Climate change in Massachusetts

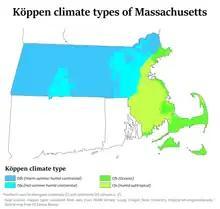
Köppen climate types in Massachusetts

Climate change in Massachusetts affects both urban and rural environments, including forestry, fisheries, agriculture, and coastal development. The Northeast is projected to warm faster than global average temperatures; by 2035, the Northeast is "projected to be more than 3.6°F (2°C) warmer on average than during the preindustrial era."